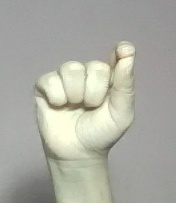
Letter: fa